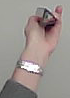
Product: toblerone_black